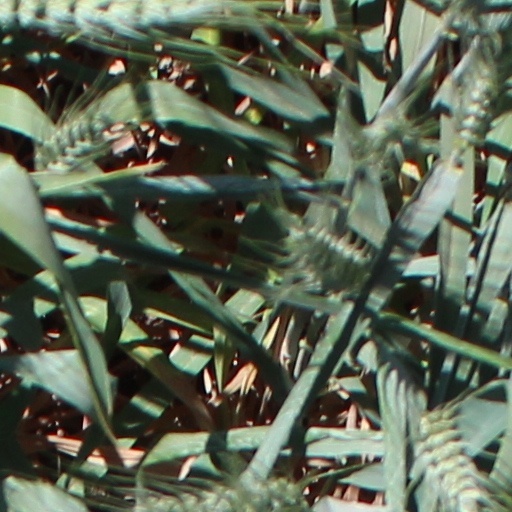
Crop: wheat